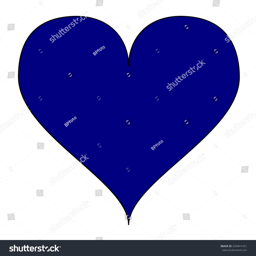
simple navy - blue heart , isolated over a white background .